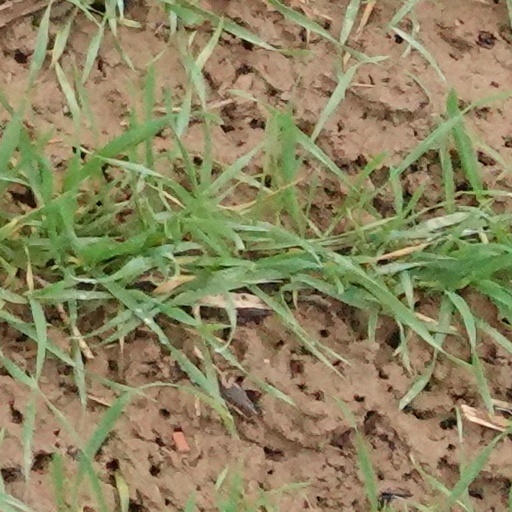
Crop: wheat